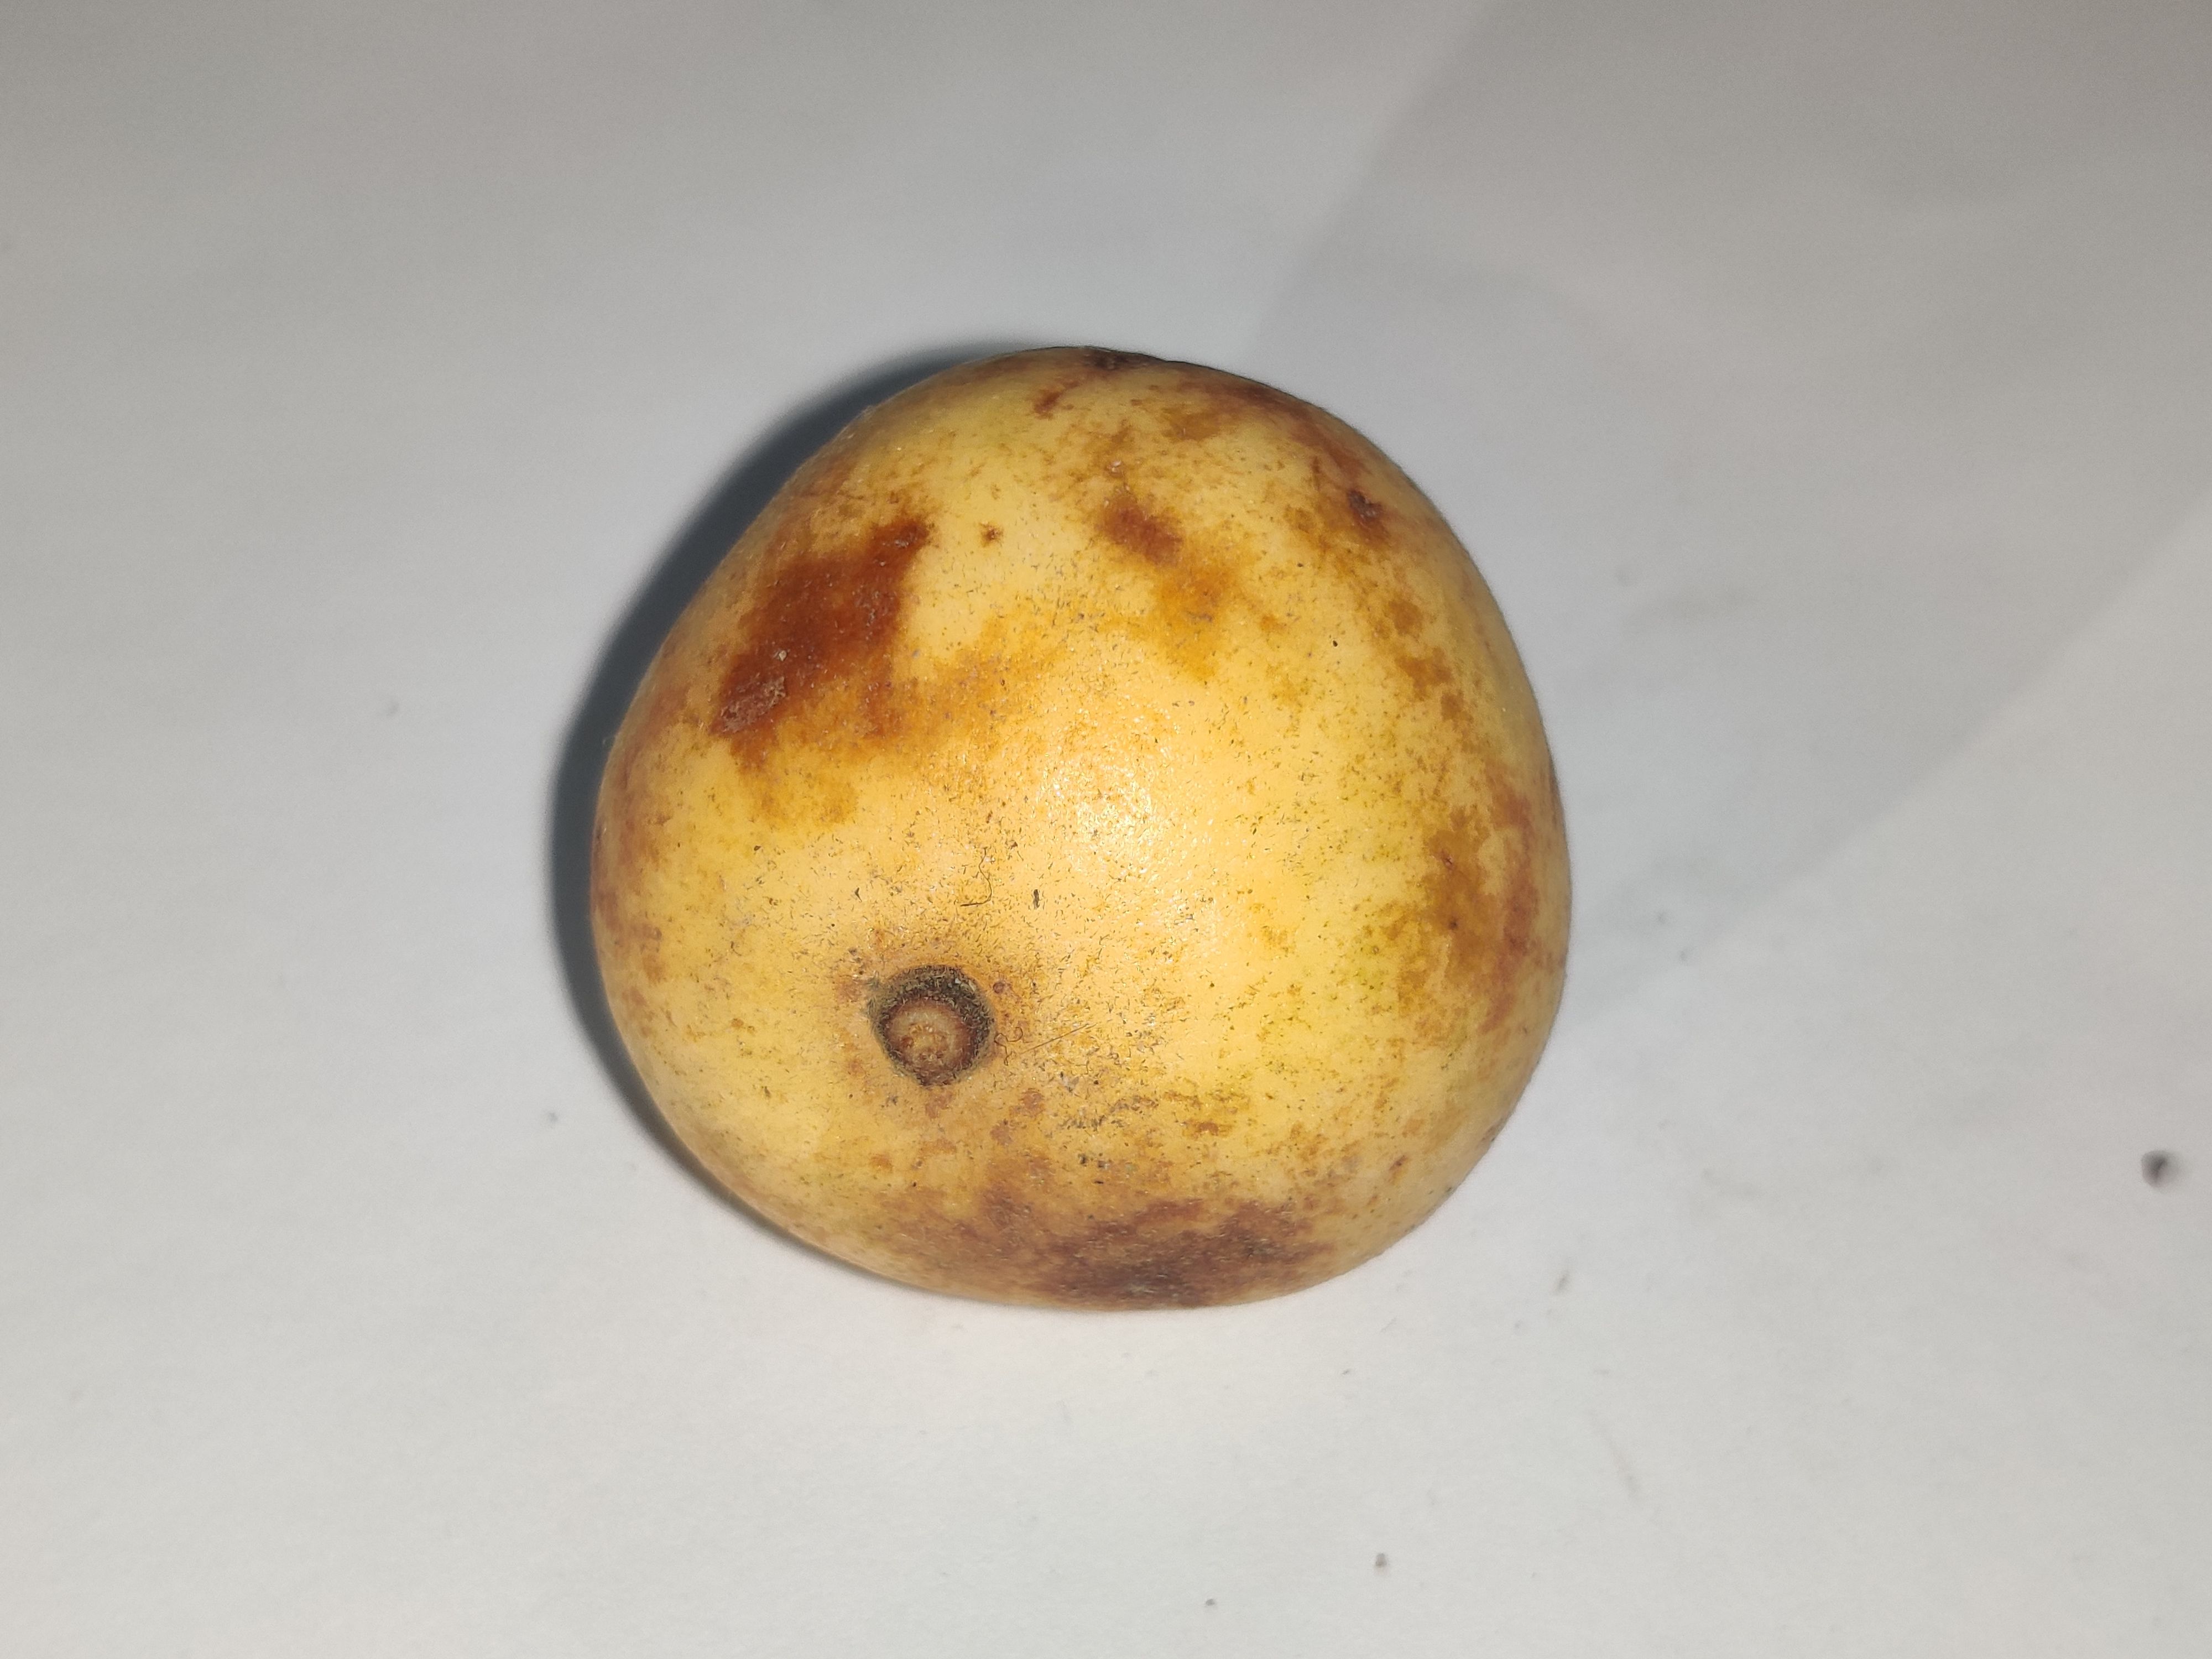
Fruit: burmese-grape
Grade: 2nd-grade